Elizabeth de la Porte

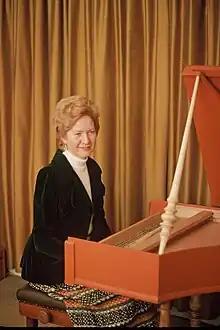
Elizabeth de la Porte at the harpsichord known as the 'Little Italian'

Elizabeth de la Porte FRCM (15 September 1941 – 9 April 2020) was a South African harpsichordist, Baroque tutor and pianist. She was renowned for bringing to her performances a rhythmic drive and excitement while allowing the instrument to sing, with extraordinary seamless and legato lines and expressive phrasing. During her performing career she made many public appearances, in the UK, continental Europe (Vienna, Geneva etc.), and her native South Africa. She was acclaimed for a wide-ranging repertoire that included Böhm, Rameau, François Couperin, Scarlatti and Handel, but she was praised above all for her playing of J. S. Bach and his six Partitas for solo harpsichord. At her debut in March 1972 she was hailed by "The Daily Telegraph" as "A mind that both contemplates and acts on intimate stylistic knowledge." Her Bach recording for Saga was reviewed in Records & Recording by John Duarte (March 1976) who wrote, "It is in the Partita in B minor that her playing reaches the proportions of grandeur. There is much to admire in de la Porte's playing, but above all its through line and motivation; she plays as a good orator speaks, and it would be a poor student who could not add to a score the long phrasing marks implied by these performances. It is not just that she sees the end of long phrases and sections from their outset; she carries you in one sweep from beginning to end; it's the wholeness of the music that she communicates, and the joy of it."